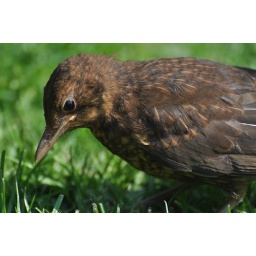
this young blackbird seemed fearless, pecking about near the bird table - or daft!!